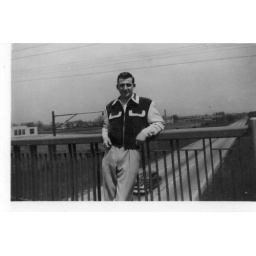
sam on a bridge over the queens highway in toronto